Parkway Center City Middle College

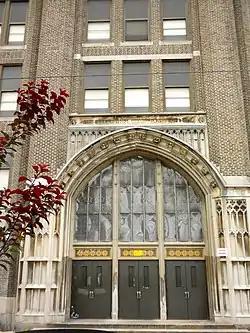
Helen Fleischer Vocational School, August 2010

The Parkway Center City Middle College is the first ever Middle College in the state of Pennsylvania. It is also an historic, American vocational school that is located in the Poplar neighborhood of Philadelphia. It is part of the School District of Philadelphia.